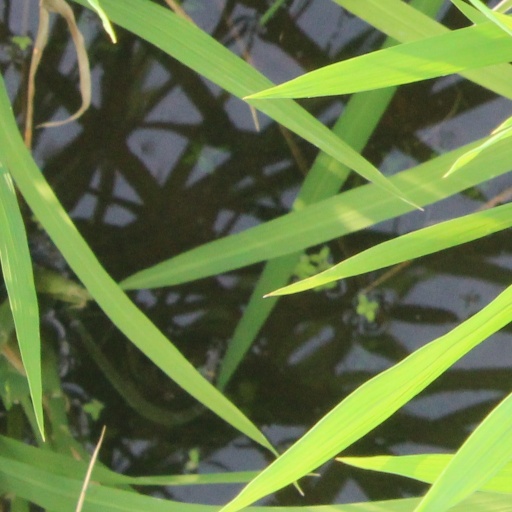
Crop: rice